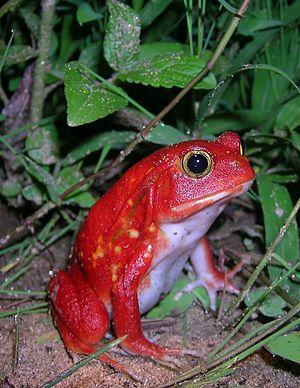
Dyscophus, unique genre de la sous-famille des Dyscophinae, est un genre d'amphibiens de la famille des Microhylidae. Toutes les espèces de ce genre sont communément appelées "Grenouille Tomate".